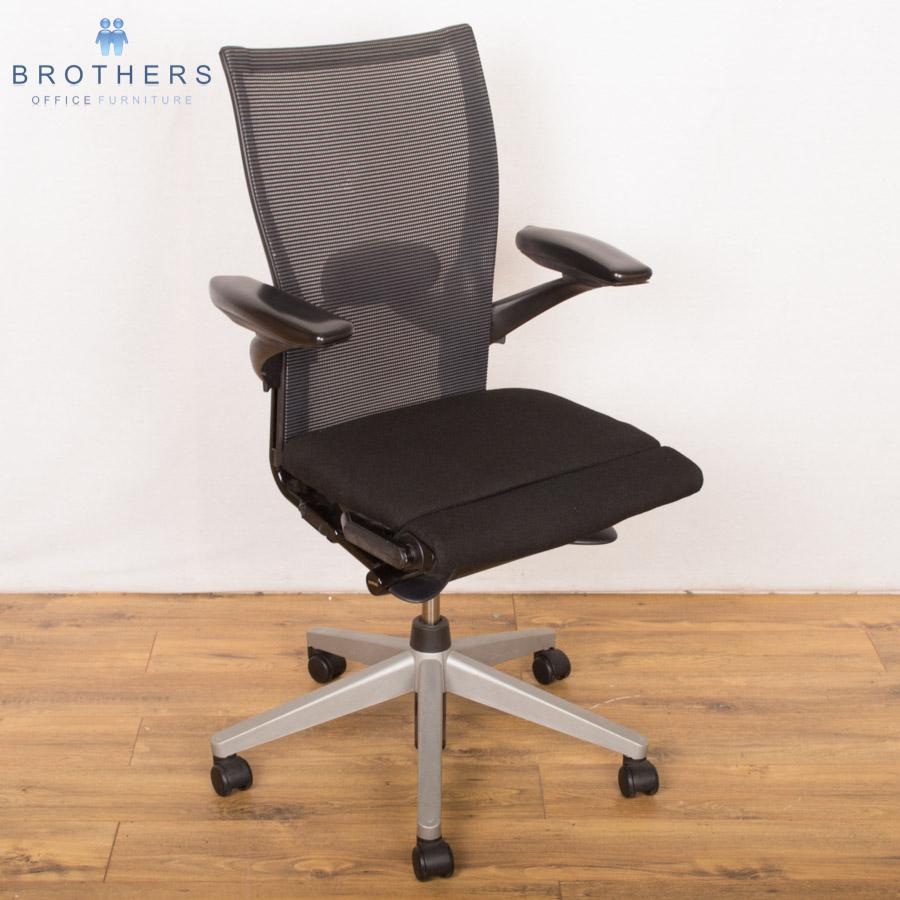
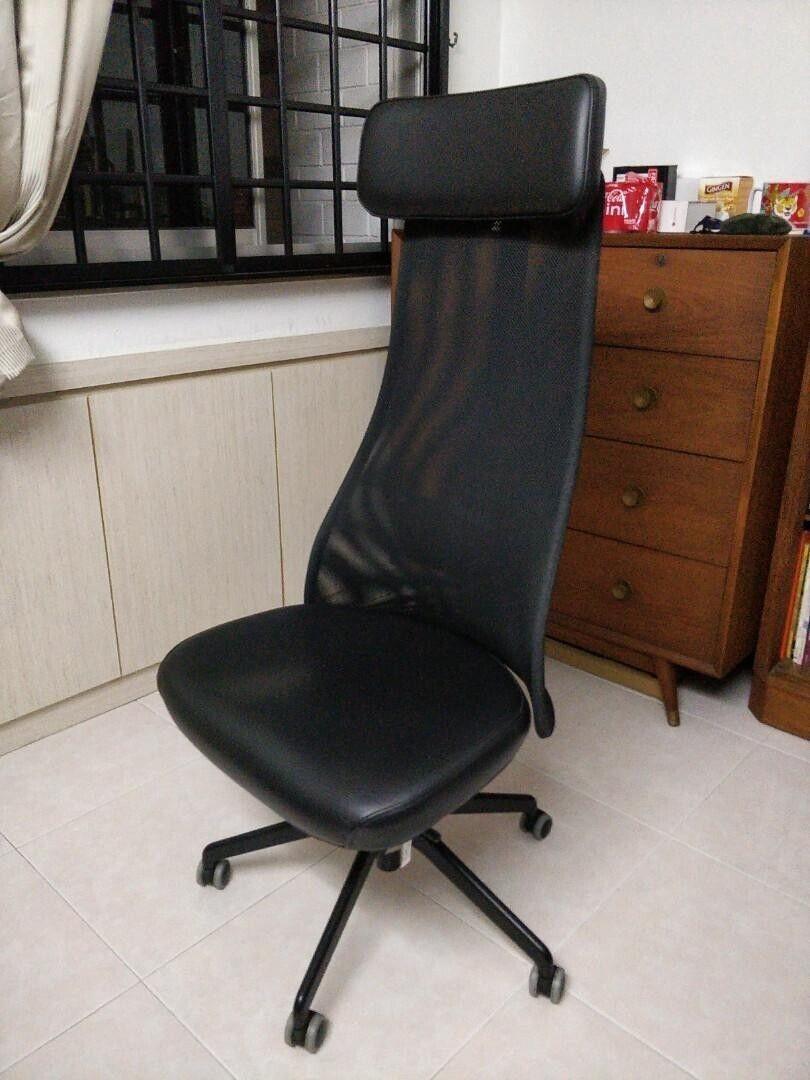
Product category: items_chair
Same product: no